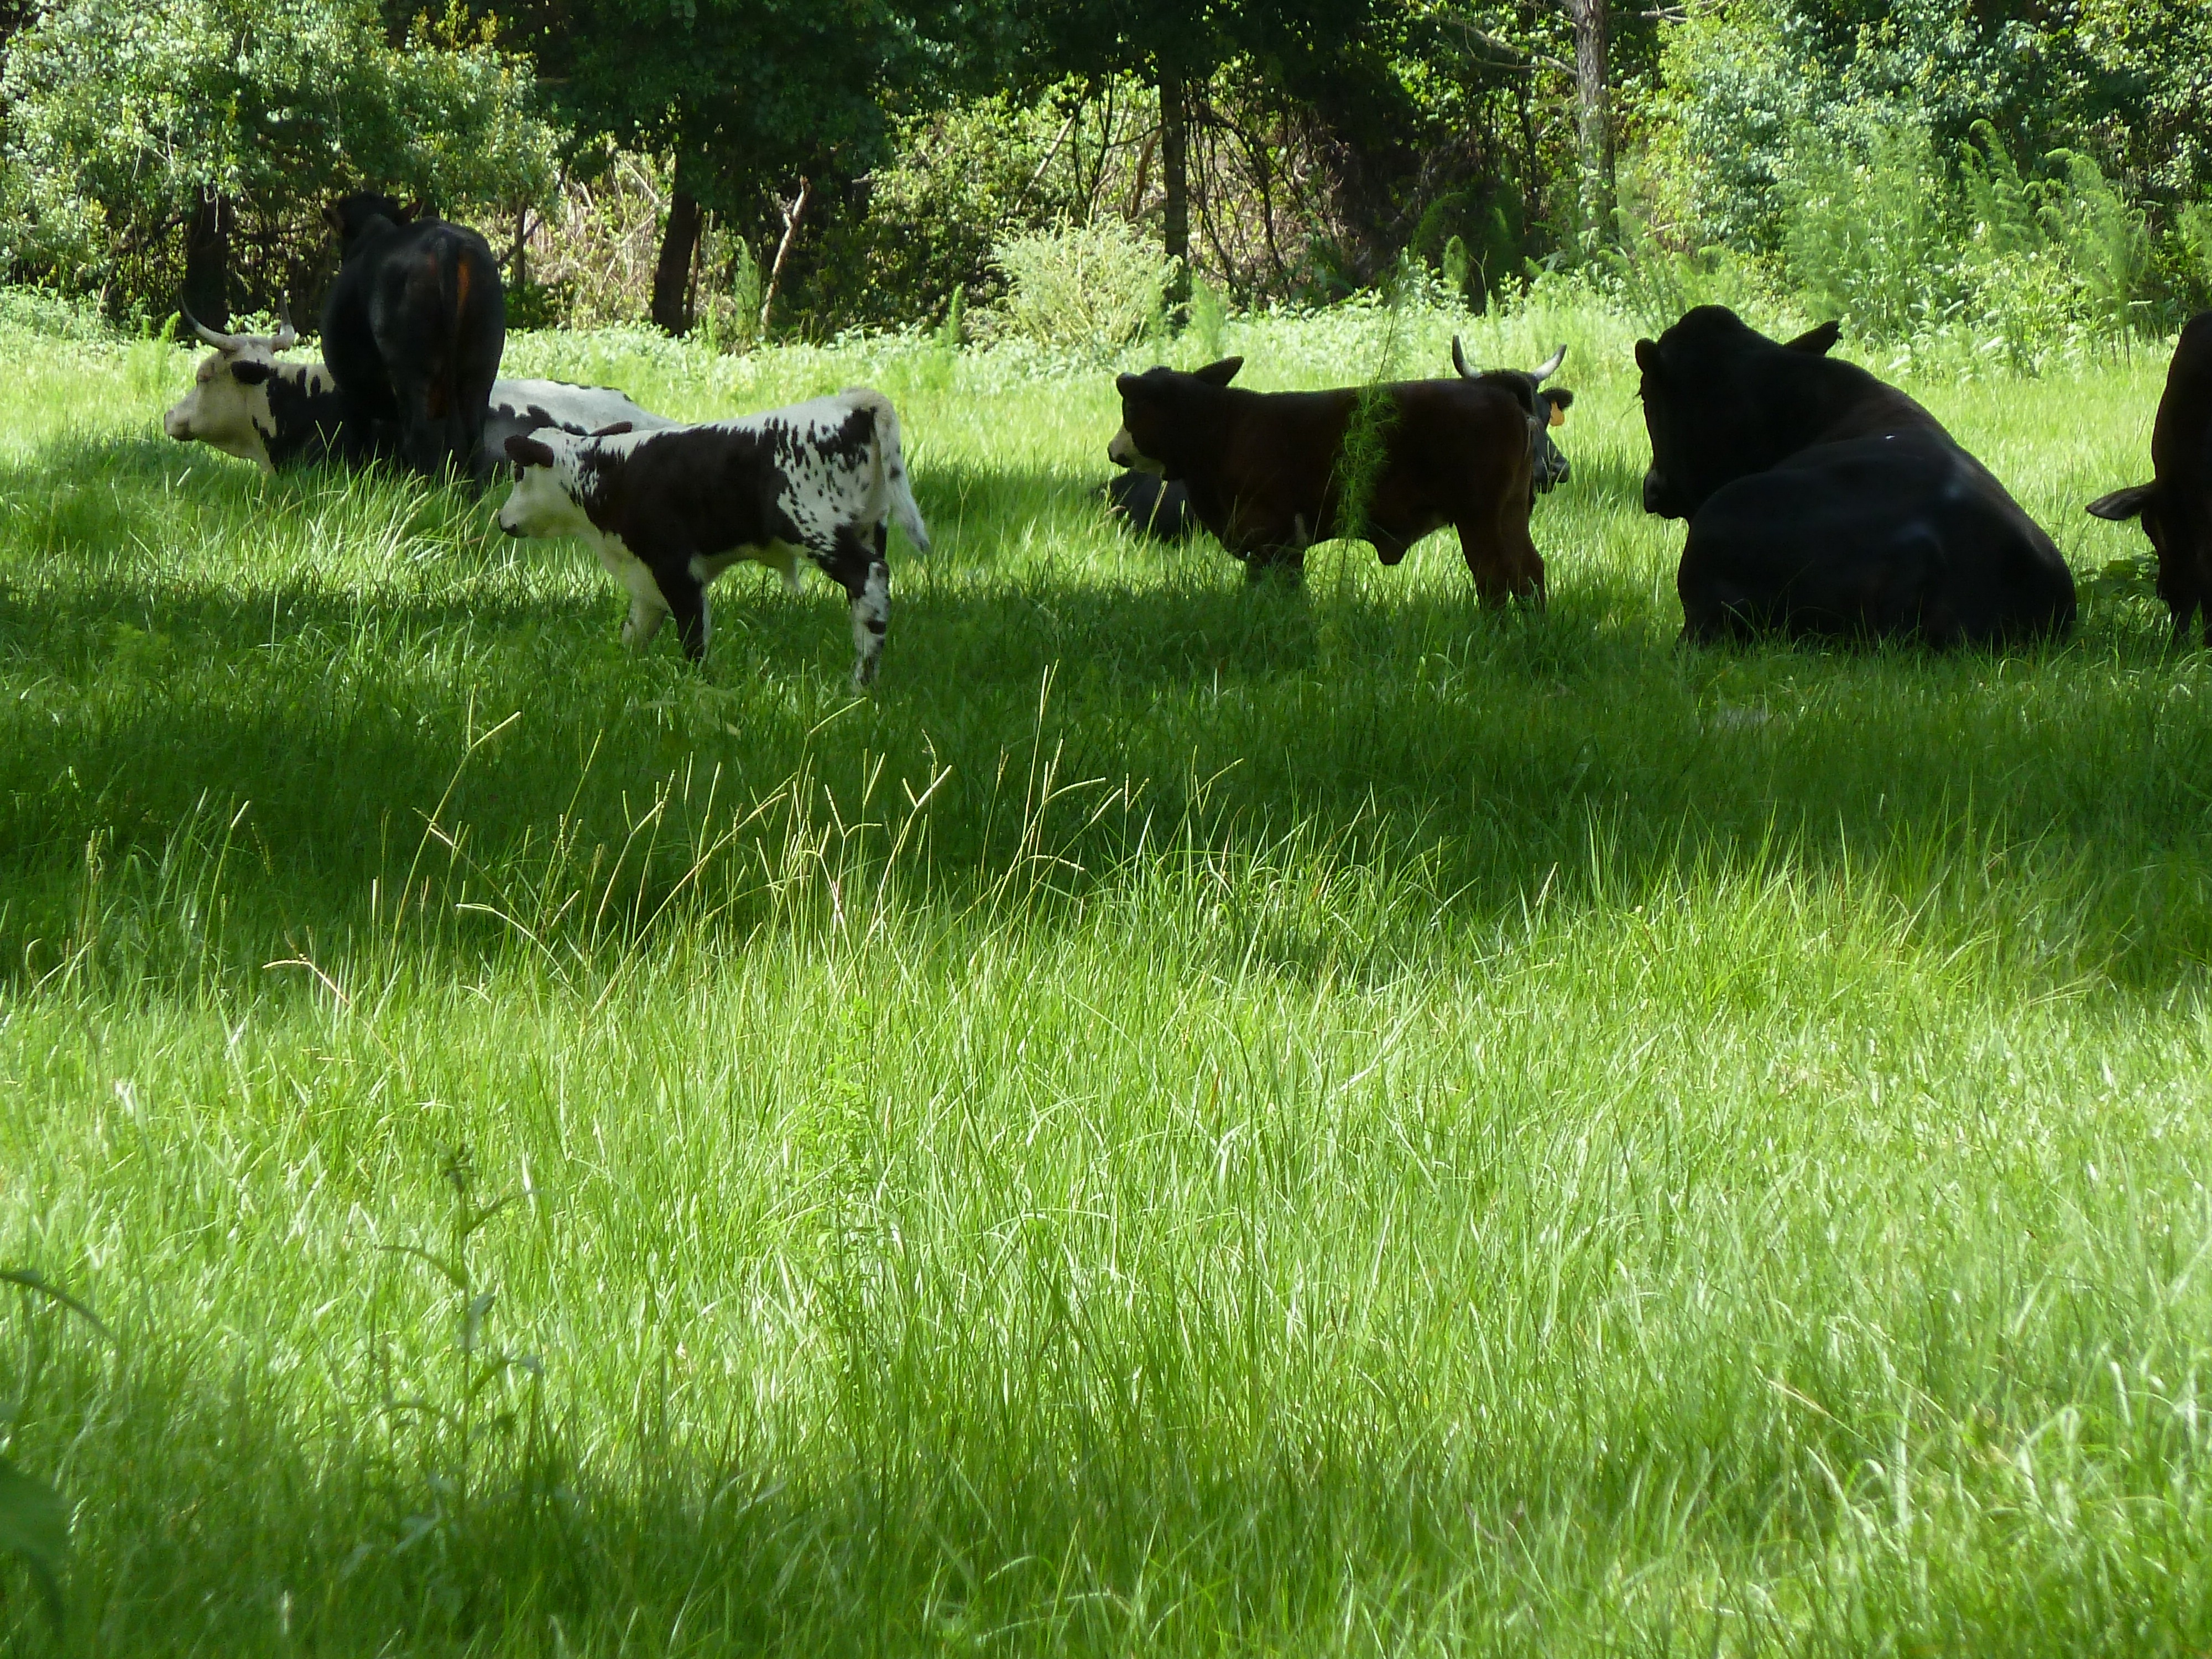
nature, grass, wilderness, field, farm, lawn, meadow, prairie, flower, animal, wildlife, wild, environment, herd, pasture, grazing, mammal, agriculture, cows, outdoors, zoology, grassland, habitat, species, ecosystem, rural area, calves, natural environment, cattle like mammal